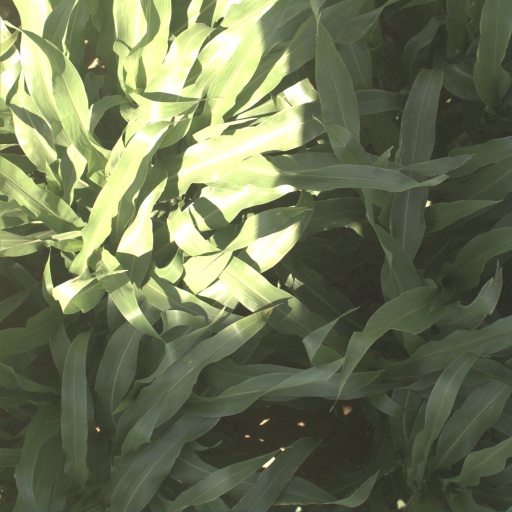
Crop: sorghum